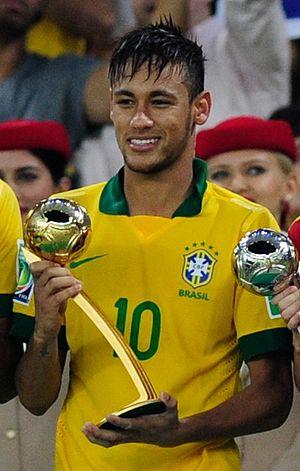
Neymar da Silva Santos Júnior dit Neymar Jr., plus couramment appelé Neymar, né le 5 février 1992 à Mogi das Cruzes, est un footballeur international brésilien évoluant au poste d'attaquant au Paris Saint-Germain, et pour l'équipe nationale du Brésil, dont il est le capitaine depuis 2014.
L'équipe du Brésil de football est la sélection de joueurs brésiliens représentant le pays lors des compétitions internationales de football masculin, sous l'égide de la Confédération brésilienne de football.